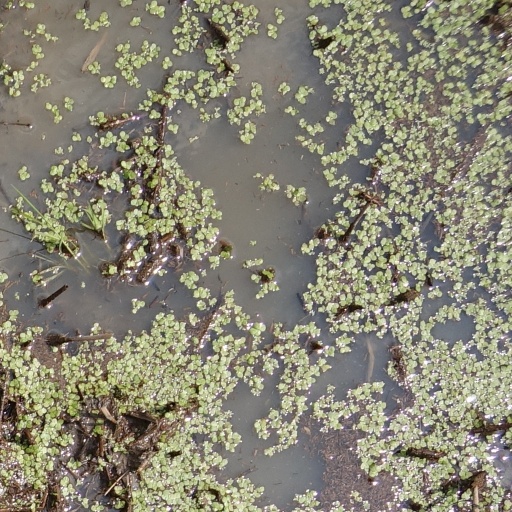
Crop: rice